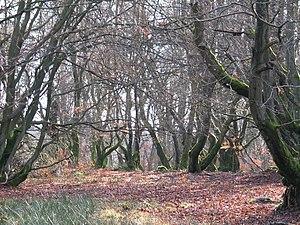
Forêt de hêtres, d'aspect montagnards, situés sur le territoire du camp militaire d'Elsenborn Site classé le 16/10/1948 This is a photo of a monument of the German-speaking Community of Belgium, number: 31044
Cette page regroupe l'ensemble du patrimoine immobilier classé de la ville belge de Butgenbach.